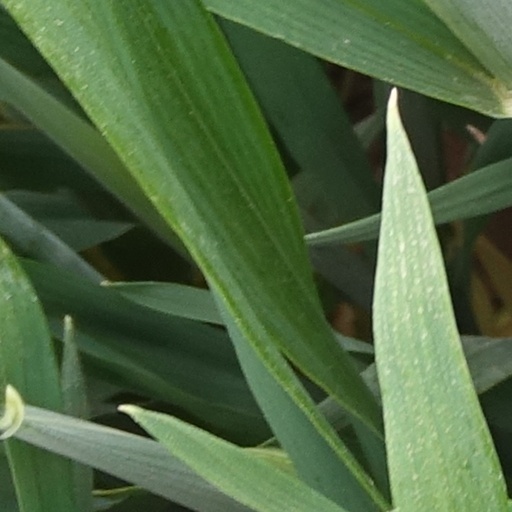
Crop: wheat